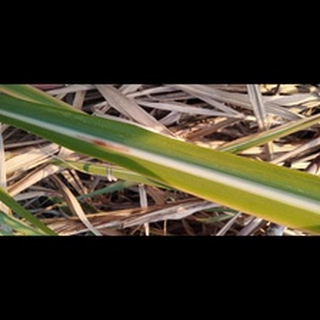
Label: sugarcane_red_rot